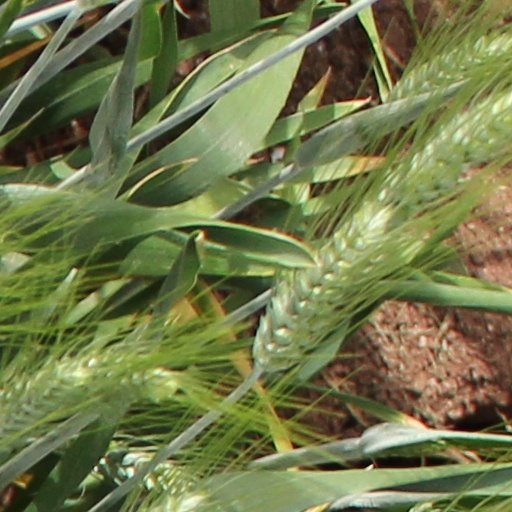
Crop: wheat